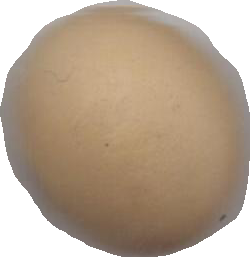
Variety: Dega